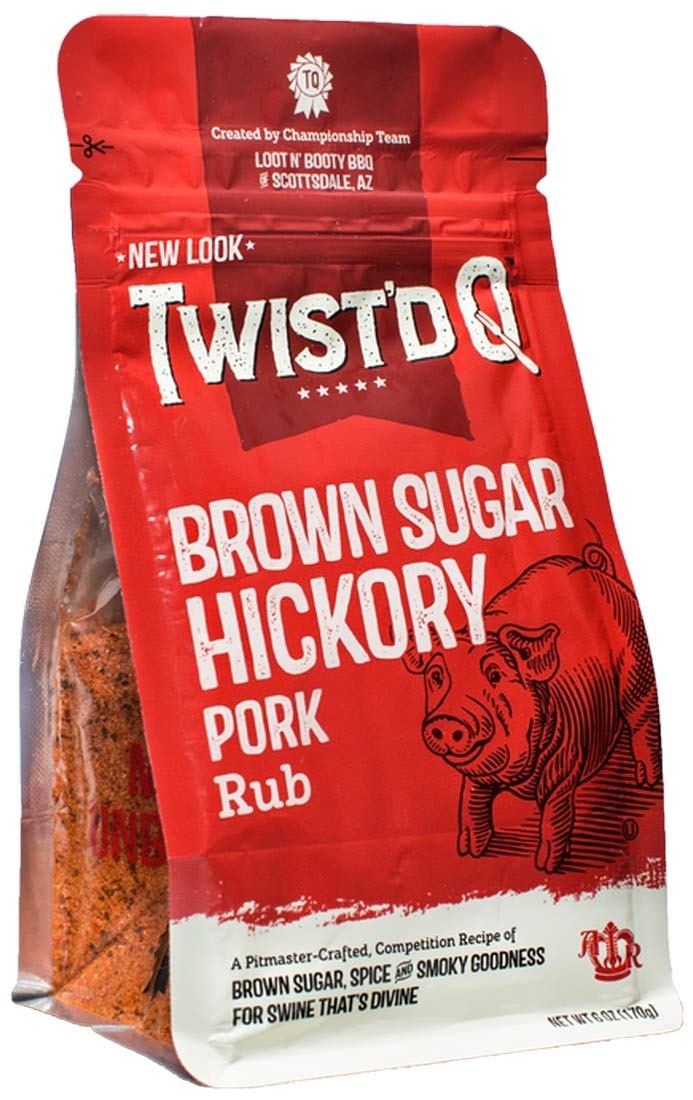
Item Name: Twist'd Q - Brown Sugar Hickory Pork Rub - American Royal - Loot N' Booty BBQ
Bullet Point 1: Brown Sugar
Bullet Point 2: American Royal Winner
Bullet Point 3: Competition Rub
Bullet Point 4: Pork
Product Description: Little bit sweet. Little bit salty. Little bit spicy. That’s the holy trinity of a great pork rub. It’s what you’ll find in this handcrafted, championship recipe from Sterling and Molly Smith of Loot N’ Booty BBQ. And it’s the same rub that earned them trophies at the American Royal World Series of Barbecue. This heavenly creation is now your own.
Value: 6.0
Unit: Ounce

Price: 8.95